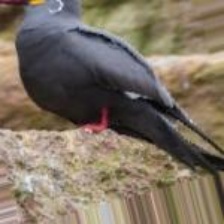
Species: INCA TERN
Scientific name: LAROSTERNA INCA